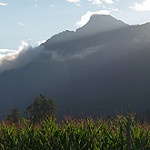
Label: mountain